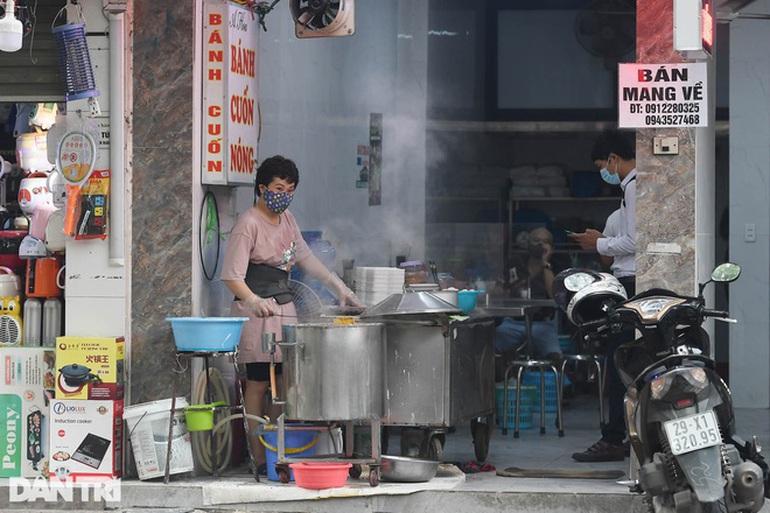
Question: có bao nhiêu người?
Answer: có ba người